Robbie Kruse

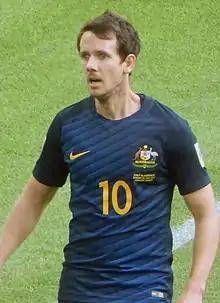
Kruse playing for Australia at the 2017 FIFA Confederations Cup

Robbie Thomas Kruse (born 5 October 1988) is an Australian former professional footballer who played as a forward. He played his junior football with Pine Rivers Soccer Club in the Pine Rivers district to the near north of Brisbane and began his professional career with A-League side Brisbane Roar and later Melbourne Victory before moving to Germany in 2011.